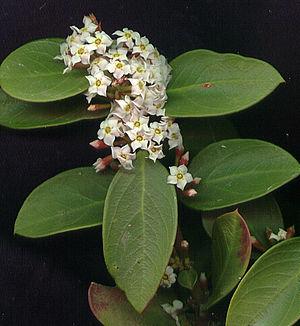
Acokanthera oppositifolia est une espèce de plantes dicotylédones de la famille des Apocynaceae originaire d'Afrique.